Shin-Kurobe Station

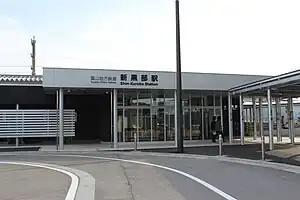
The station exterior in March 2015

is a railway station on the Toyama Chihō Railway Main Line in the city of Kurobe, Toyama, Japan, operated by the private railway operator Toyama Chihō Railway.